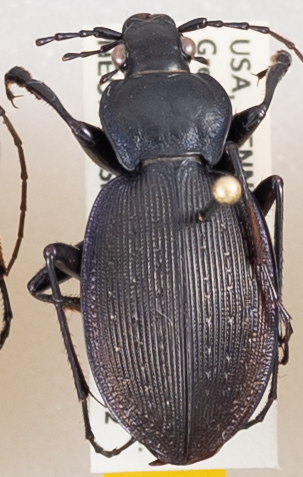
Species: Carabus goryi
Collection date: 2018-06-12 04:00:00
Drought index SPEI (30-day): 0.792
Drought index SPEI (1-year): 0.3
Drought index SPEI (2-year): -0.348